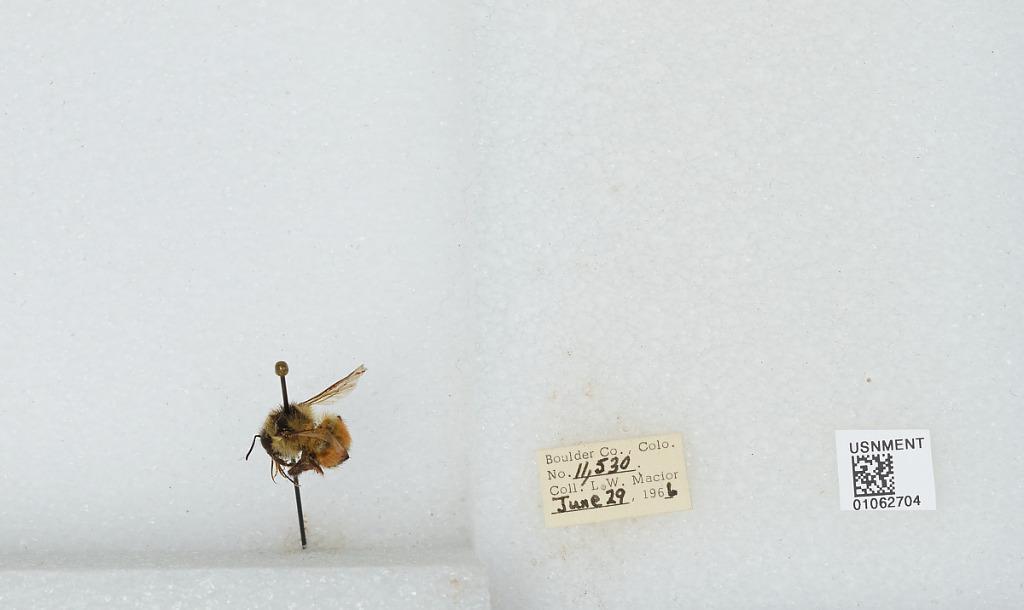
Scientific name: Bombus (Pyrobombus) bifarius Cresson
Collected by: L. Macior
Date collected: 1966-6-29
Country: United States
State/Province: Colorado
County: Boulder
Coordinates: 40.0017, -105.308